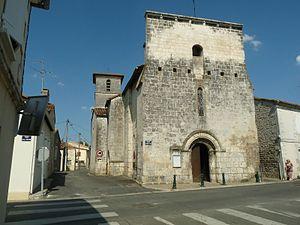
église de l'Isle-d'Espagnac (16), France
L'Isle-d'Espagnac est une commune du sud-ouest de la France, située dans le département de la Charente.